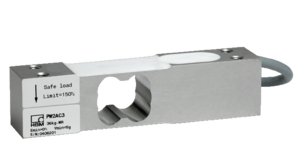
Jauge de contrainte 30K / 5g, type à deux bras déformables
Un dynamomètre est un appareil de mesure d'une force ou d'un couple. Il utilise un ressort dont on connaît la raideur définie par le module d'élasticité, ou une cellule à jauge de déformation. Le peson est son nom d'origine.